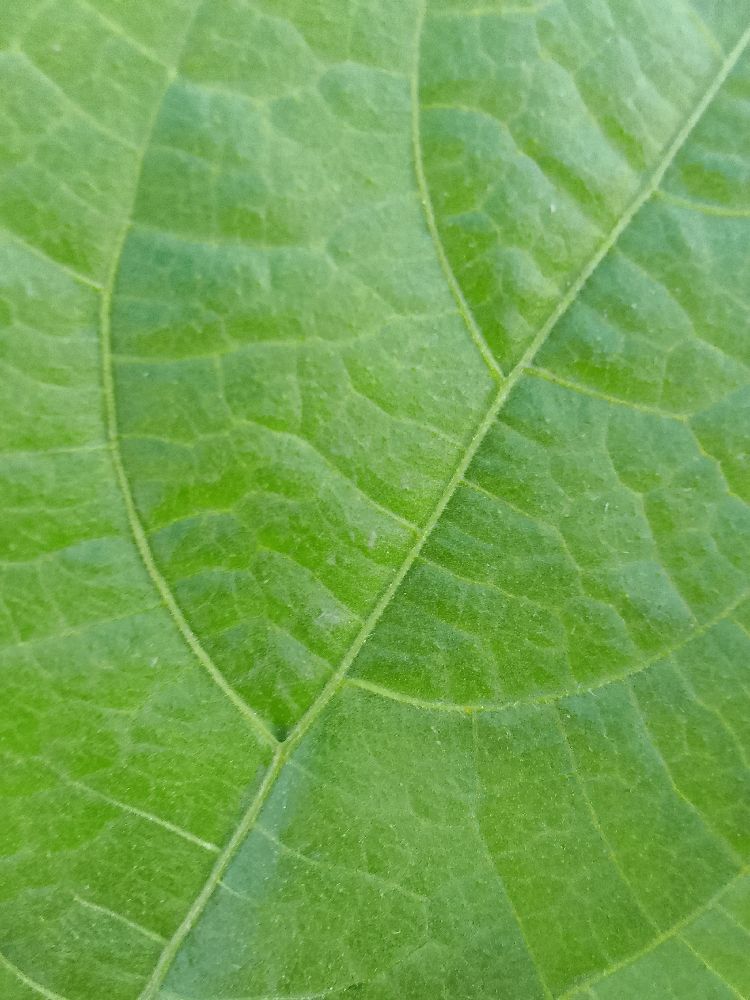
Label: healthy